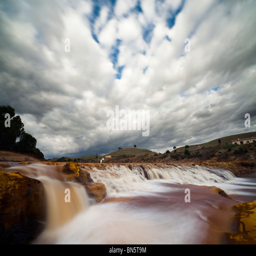
waterfalls as it passes through person